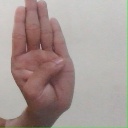
अक्षर: ब